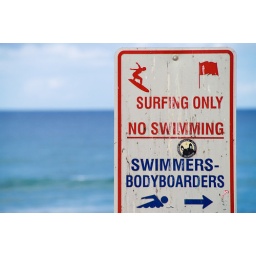
Interesting sign on the beach at Del Mar. It really shows the culture around the Southern California beach towns.